Mr. Monk Gets Jury Duty

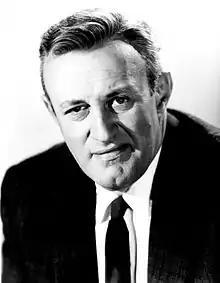
"12 Angry Men" served as inspiration for "Mr. Monk Gets Jury Duty". In the picture, Lee J. Cobb, actor in the film, whose last name was used to name Juror No. 4 of the episode.

"Mr. Monk Gets Jury Duty" was written by Peter Wolk and directed by Andrei Belgrader. While this marked Belgrader's fourth directing credit in the series, it was Wolk's second episode, following season three's "Mr. Monk Gets Fired". Wolk, who previously worked as a criminal defense attorney, had also written for courtroom-themed works such as "The Defenders" and "Fighting the Odds". The story was written by Wolk over a week in 2005 in Summit, New Jersey. The episode was mostly filmed in Los Angeles, apart from the opening Chinatown chase scene, which was shot on-location in San Francisco. Some exteriors were also filmed in other San Francisco Bay Area locations.